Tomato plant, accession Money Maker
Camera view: tilt-top (135 deg); turntable rotation: 60 degrees
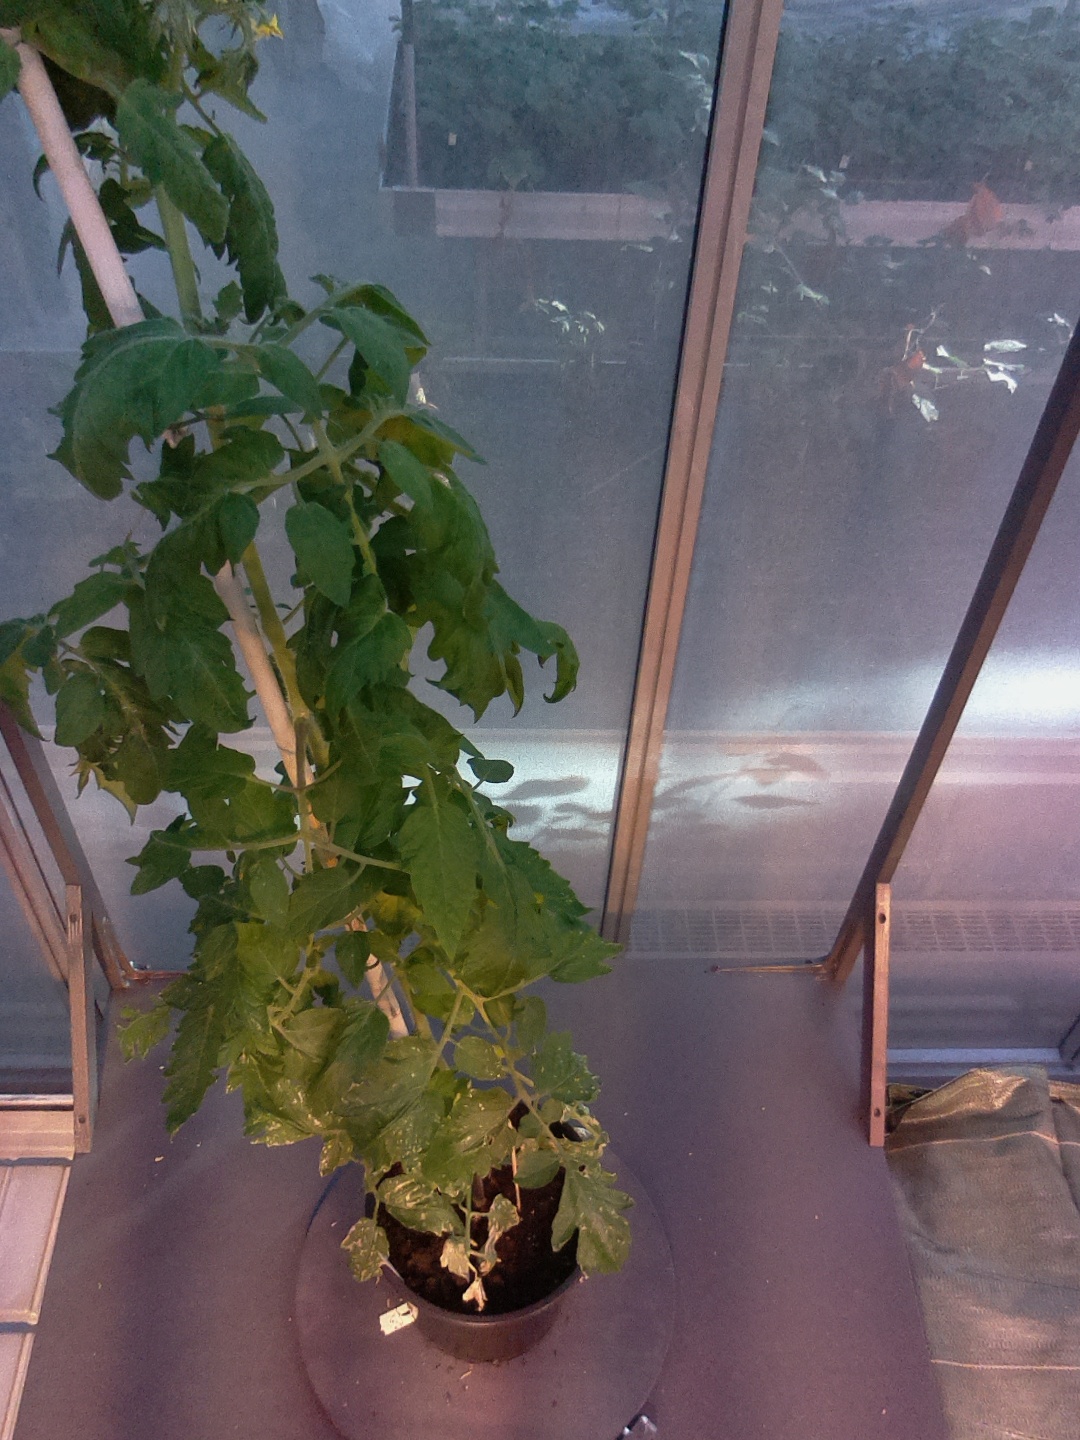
BBCH growth stage 68: Full flowering, 80%-90% of flowers open, more petals falling